Jeremy Renner

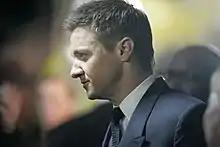
Renner at "The Bourne Legacy" premiere in Sydney, Australia

In 2010, Renner's performance in Ben Affleck's "The Town", alongside Jon Hamm and Blake Lively, received extremely positive reviews and earned him his second Academy Award nomination, for Best Supporting Actor. He also gained his first Golden Globe nomination in the same category and his second Screen Actors Guild nomination. "The Hollywood Reporter" named Renner as one of the young male actors who are "pushing – or being pushed" into taking over Hollywood as the new "A-List".